Puputan

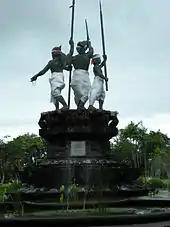
Monument to the 1906 Puputan, located in Taman Puputan, Denpasar, Bali.

Puputan is a Balinese term for a mass ritual suicide in preference to facing the humiliation of surrender. It originally seems to have meant a last desperate attack against a numerically superior enemy. Notable "puputans" in the history of Bali occurred in 1906 and 1908, when the Balinese were being subjugated by the Dutch.